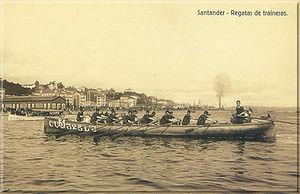
Les régates de traînières sont un sport nautique qui se pratique tout le long de la côte nord cantabrique entre les mois de juillet et d'octobre.